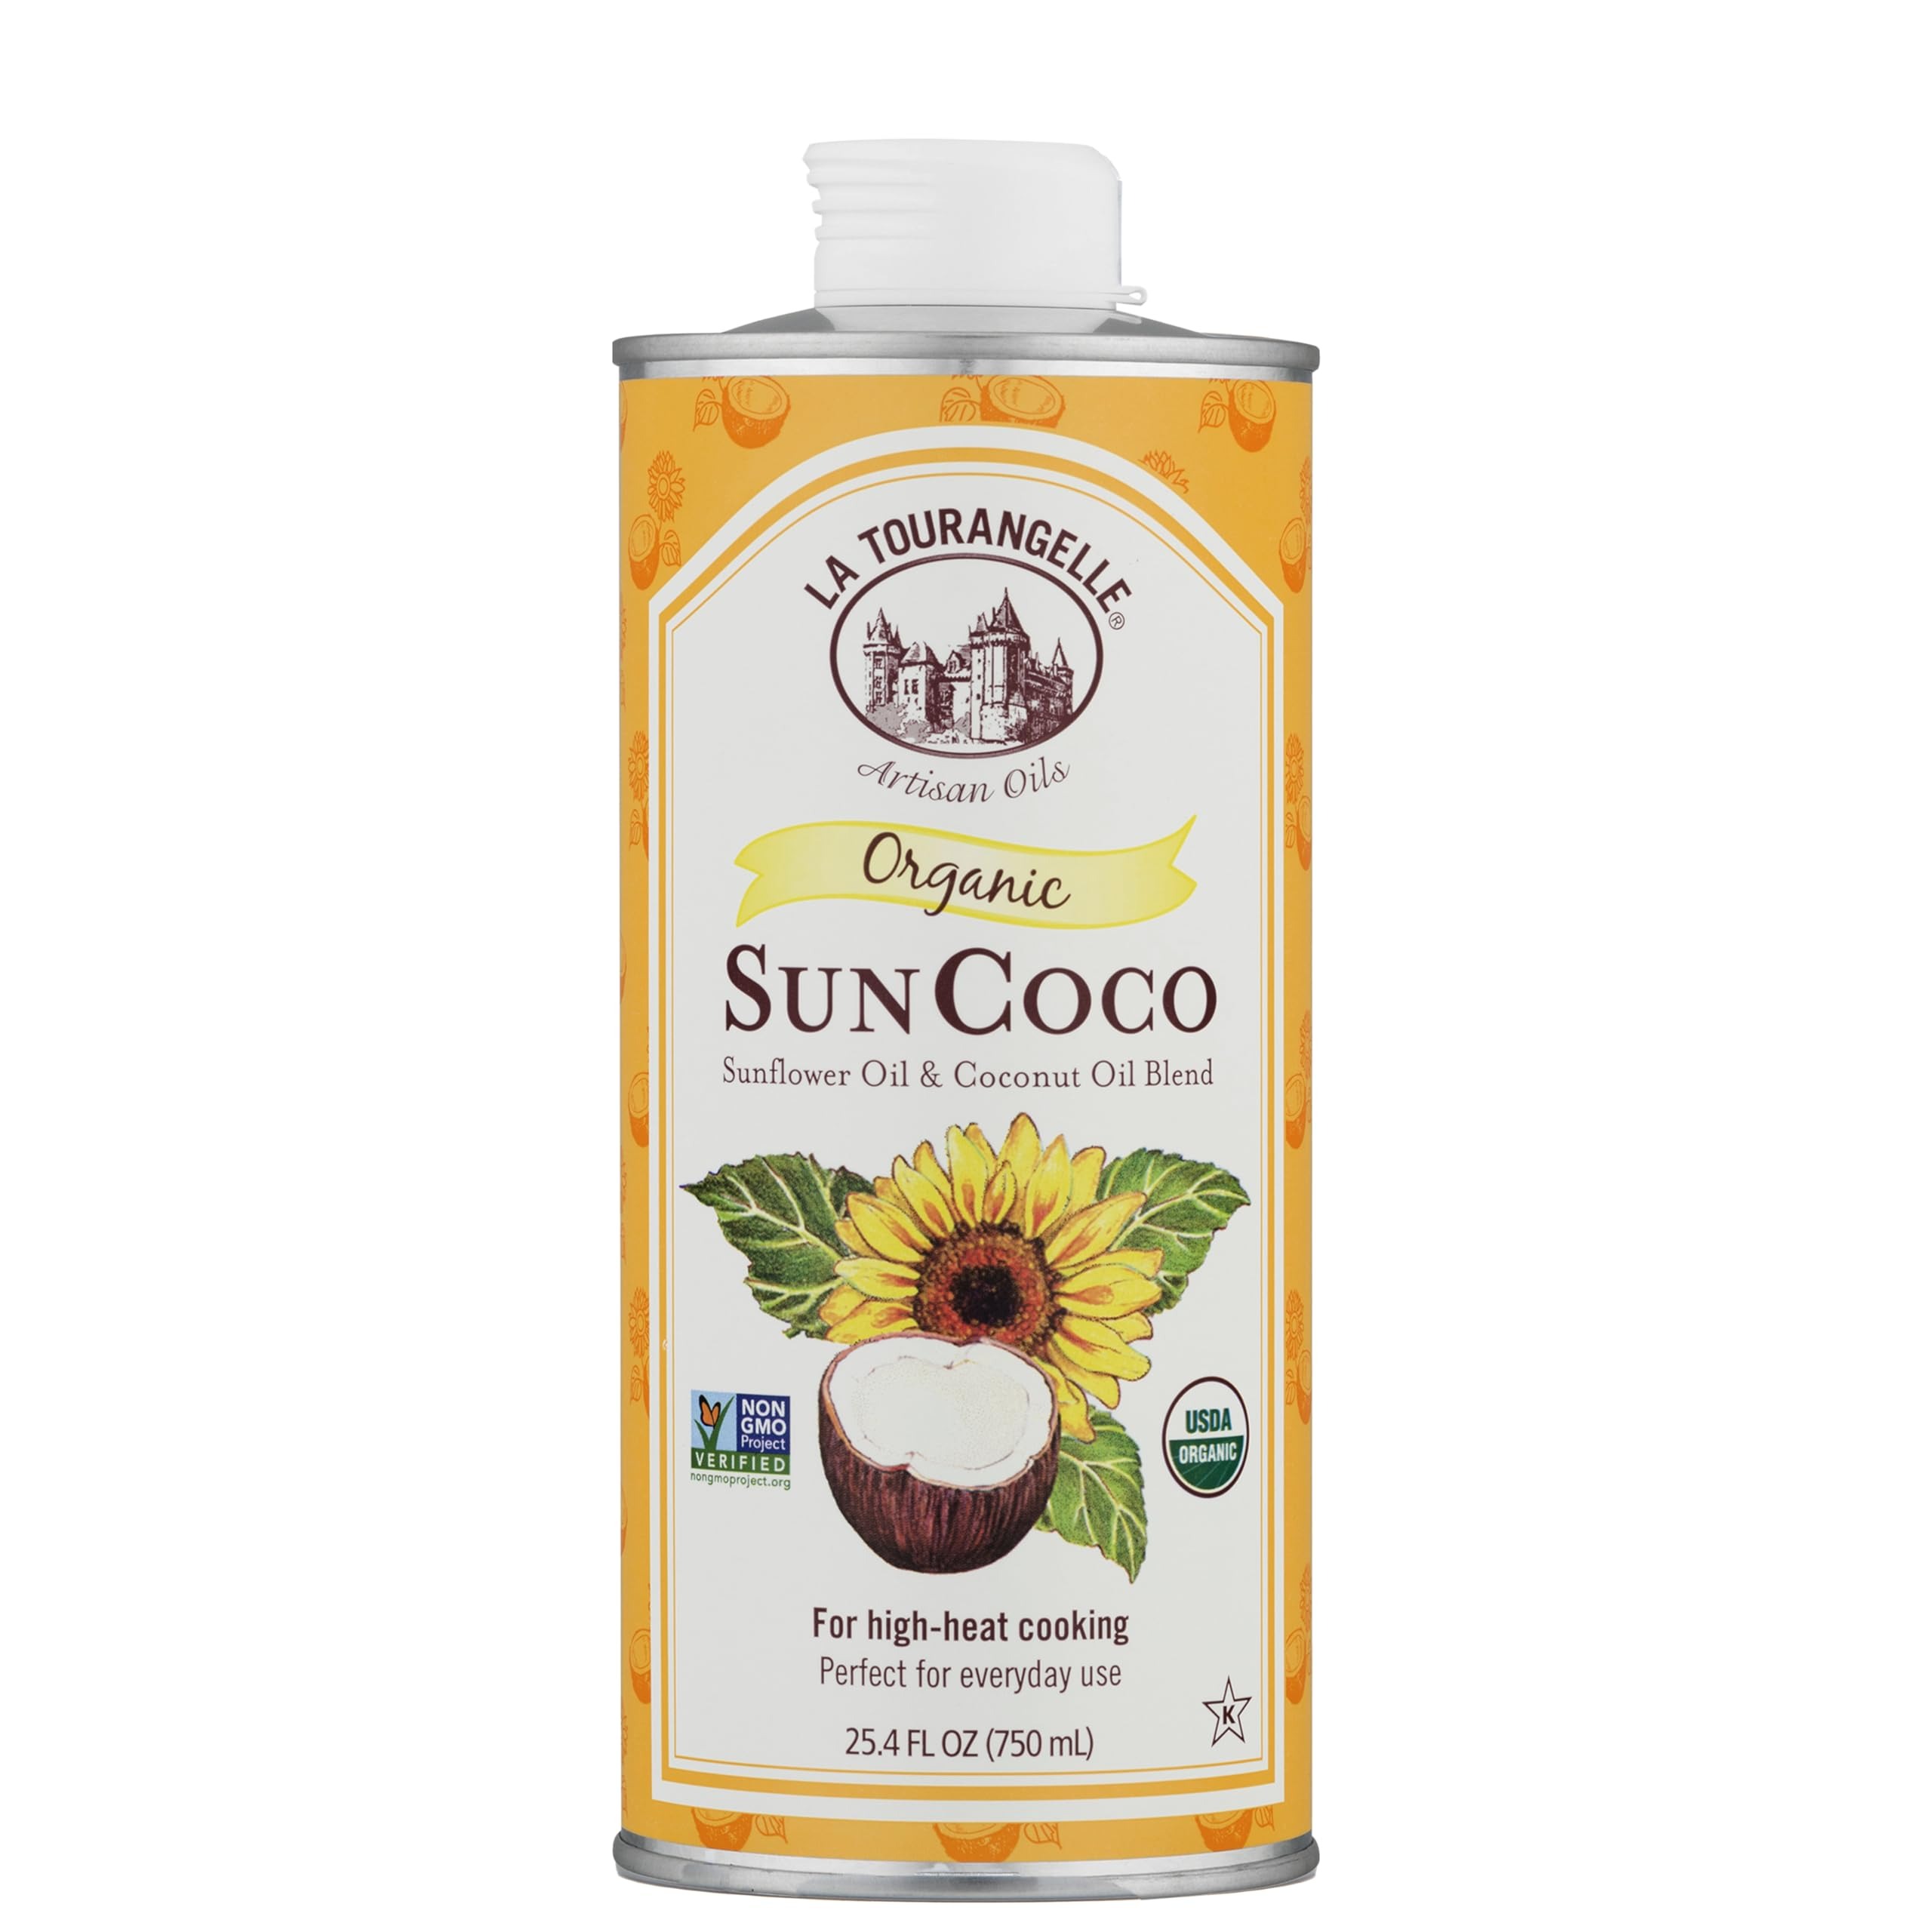
Item Name: La Tourangelle, Organic Sun Coco Oil, Unique Blend of Organic High-Oleic Sunflower Oil and Organic Refined Coconut Oil, Heat Heat Cooking and DIY Beauty, 25.4 fl oz
Bullet Point 1: Organic and Refined: We developed Organic Sun Coco Oil, a unique blend of organic sunflower oil and organic refined coconut oil. With a neutral flavor and high smoke point, Organic Sun Coco Oil is perfect for all your cooking needs
Bullet Point 2: Quality You can Taste: The mainstay of all La Tourangelle’s natural, artisanal oils is premium taste derived from the best quality ingredients. Add the flavor of La Tourangelle to any meal
Bullet Point 3: Delicious and Versatile: Our oils, dressings and vinaigrettes make it easy to create distinctive dishes for professional chefs, novice cooks, and foodies. Great for salads, meats, pastas and more
Bullet Point 4: Natural and Sustainable: La Tourangelle's natural artisan oils and vinaigrettes provide the perfect touch to make a gourmet breakfast, lunch, or dinner. We strive to make carefully crafted, sustainable products. Expeller-pressed, Non-GMO, and Kosher
Bullet Point 5: Flavors from the World: From Organic Extra Virgin Olive Oil to our AvoCoco butter substitute & Pesto Oil, La Tourangelle brings the best oils and flavors from around the world straight to your kitchen
Value: 25.4
Unit: Fl Oz

Price: 11.125